A Fall from Grace

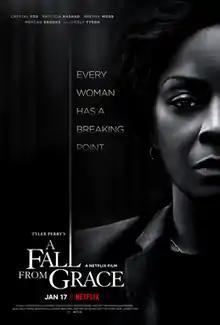
Official poster

A Fall from Grace is a 2020 American thriller film produced, written, and directed by Tyler Perry and his first to be released by Netflix.